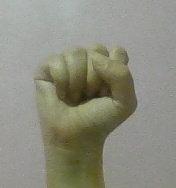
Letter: saad